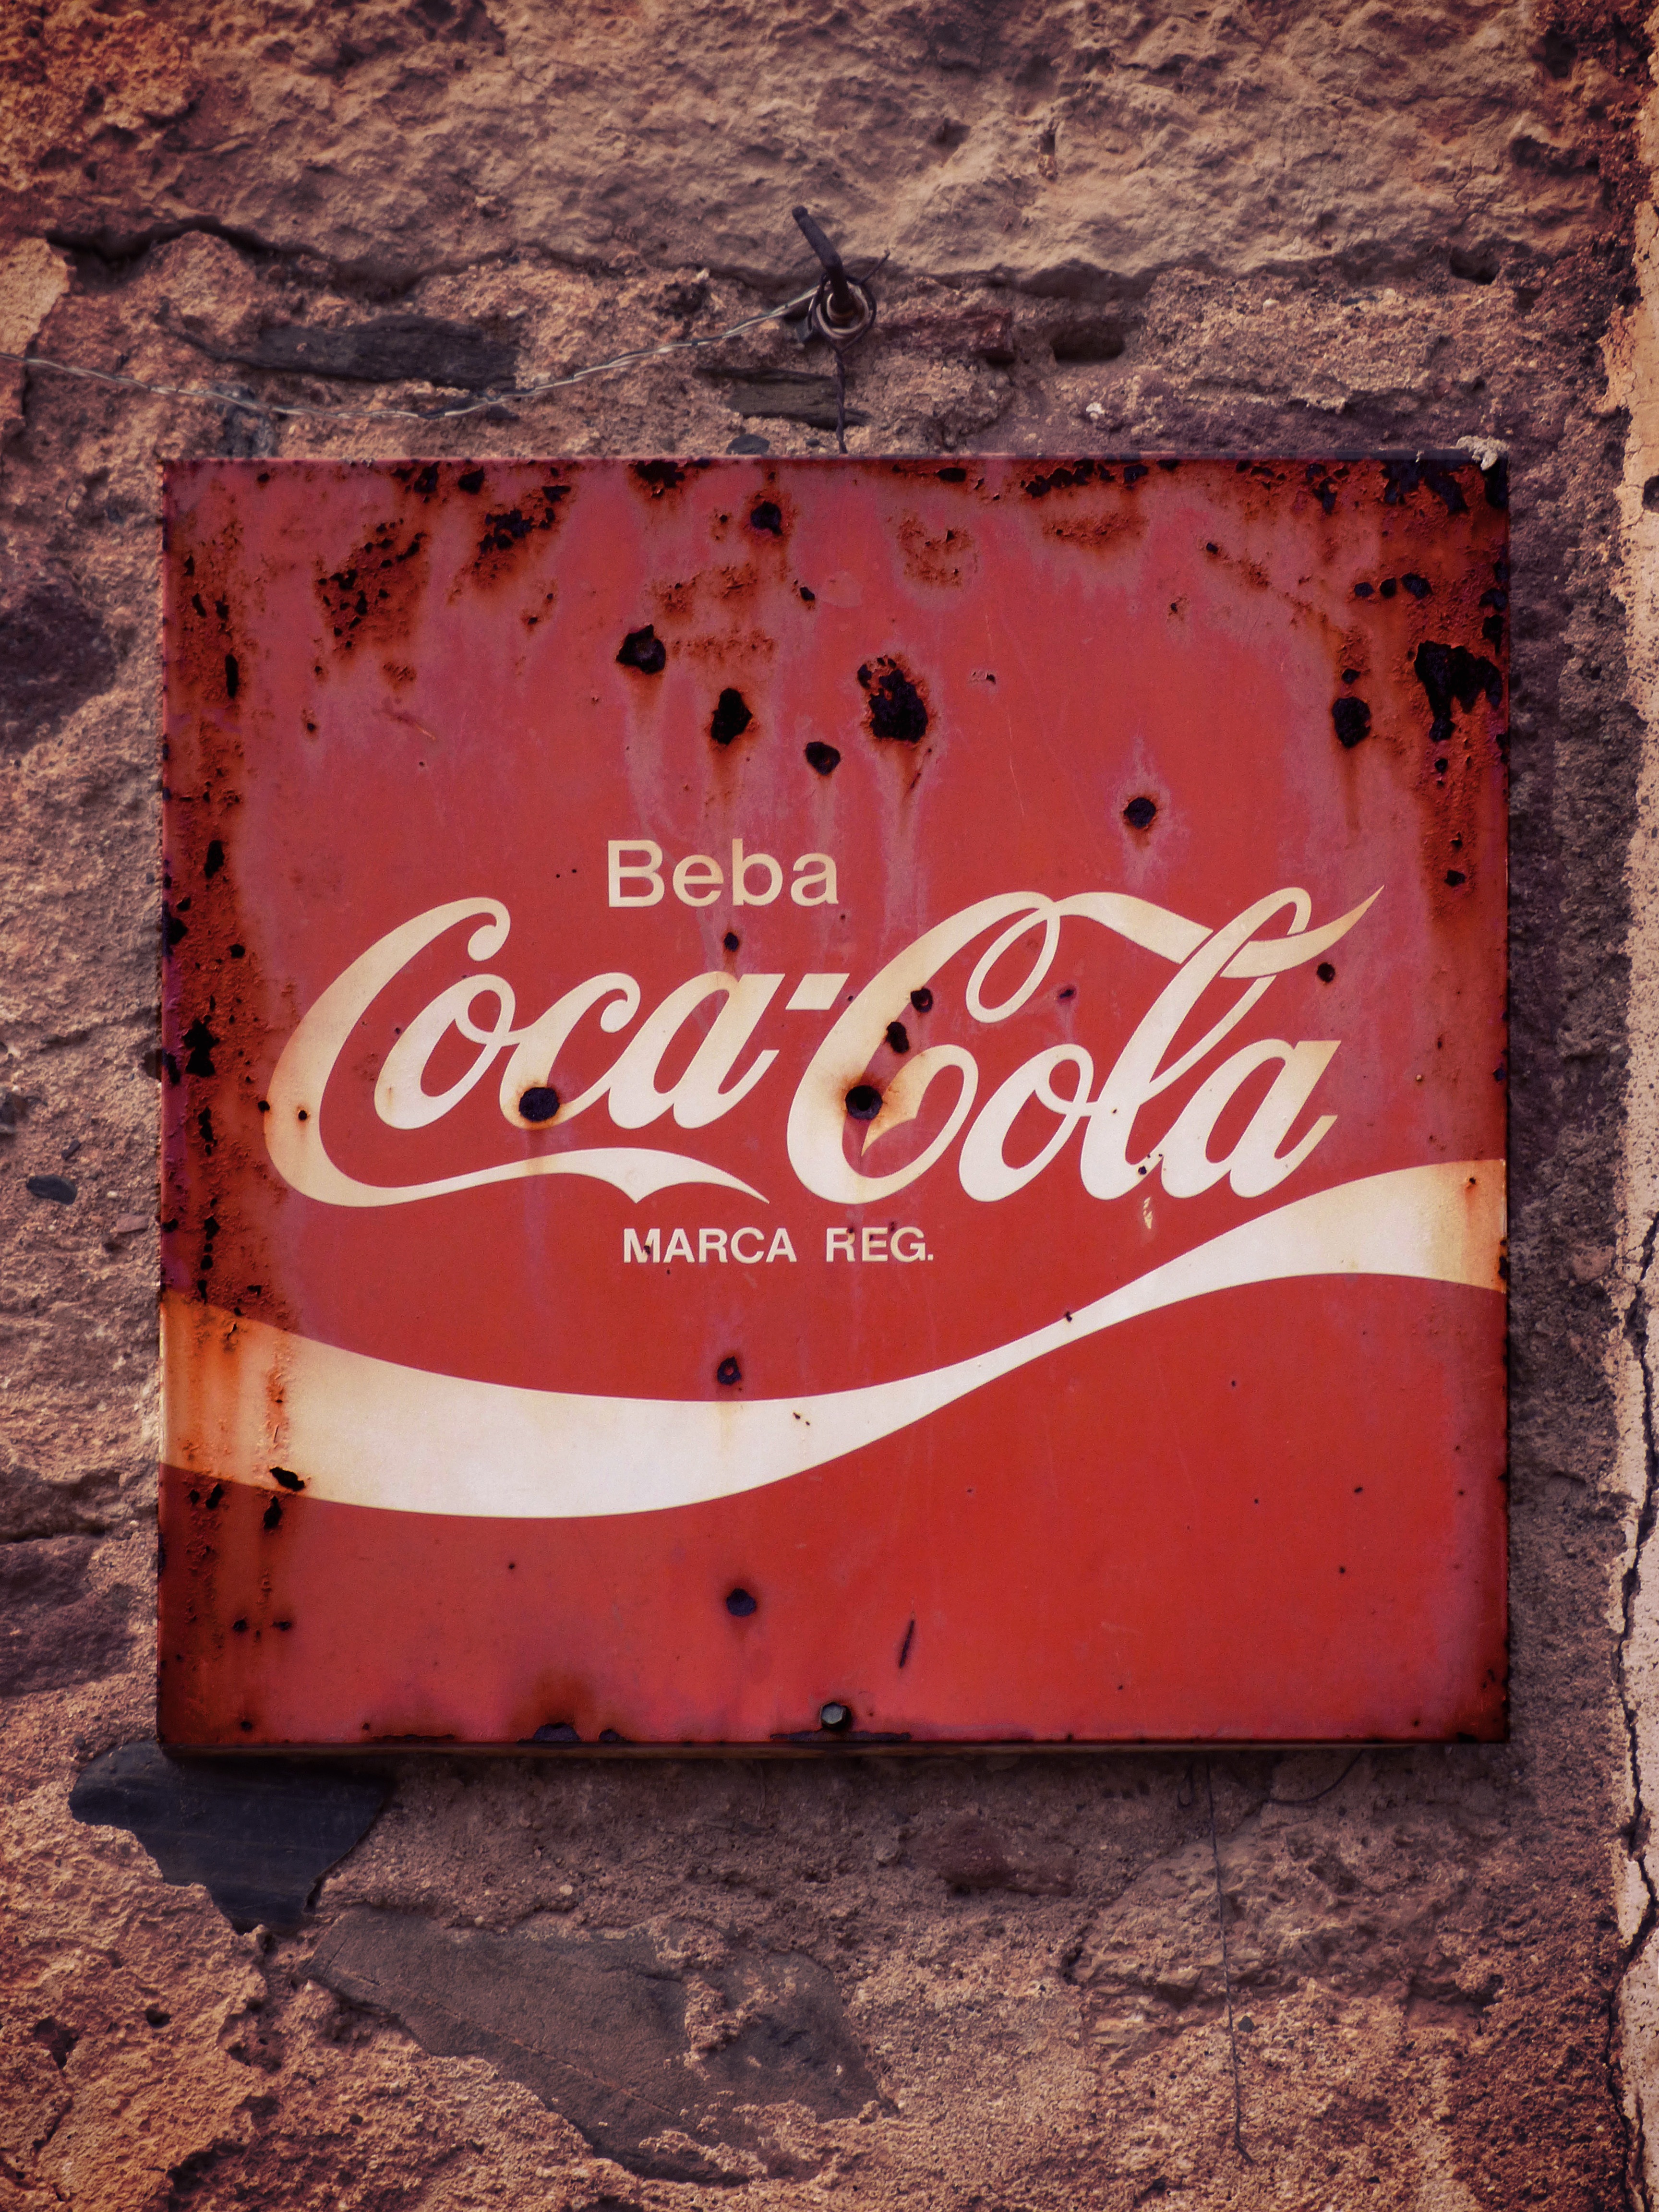
vintage, advertising, sign, red, plate, drink, coca cola, rusty, cola, poster, soft drink, carbonated soft drinks